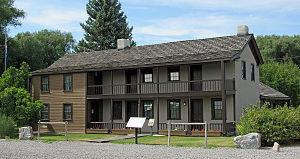
Fairfield est une municipalité américaine située dans le comté d'Utah en Utah.